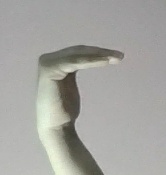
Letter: haa